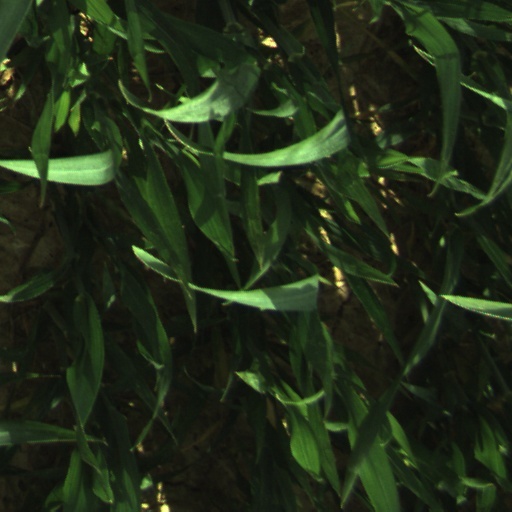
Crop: wheat